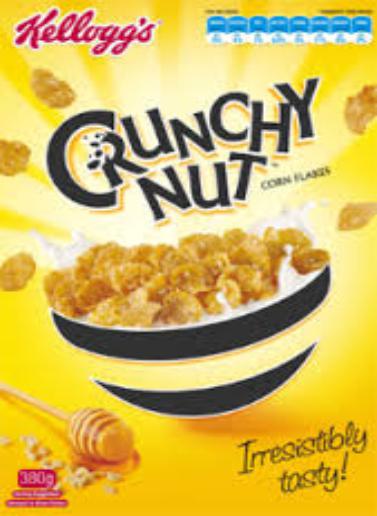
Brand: Crunchy Nut
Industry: Food